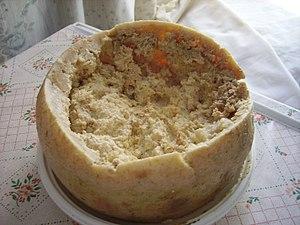
La consommation d'animaux vivants est la pratique de l'être humain qui consiste à consommer des animaux alors qu'ils sont encore en vie. Elle est répandue surtout en Asie. On peut consommer vivants des vertébrés ou des invertébrés. Manger des animaux vivants ou des parties d'animaux vivants peut être illégal sur certains territoires en vertu des lois réprimant la cruauté envers les animaux. Des interdits alimentaires existent aussi dans diverses religions du monde.
Le casu marzu est un fromage sarde, connu pour être ensemencé par des larves vivantes. En langue sarde, casu marzu signifie « fromage pourri ».
La mouche du fromage, de son nom latin Piophila casei, est une espèce de diptères de la famille des Piophilidæ. Piophila casei, la mieux connue de cette famille, est une petite mouche d’environ quatre millimètres répandue partout dans le monde. Sa larve d'environ huit millimètres infeste la viande faisandée, le poisson fumé, les fromages et les animaux en décomposition. Cheese skipper, un de ses noms anglais, fait référence à sa possibilité de sauter d’un fromage au fromage voisin. Lorsqu’il est dérangé ou veut se déplacer subitement, ce petit asticot peut en effet effectuer un bond de 15 cm à la verticale.
La cuisine sarde est la cuisine traditionnelle de la Sardaigne.